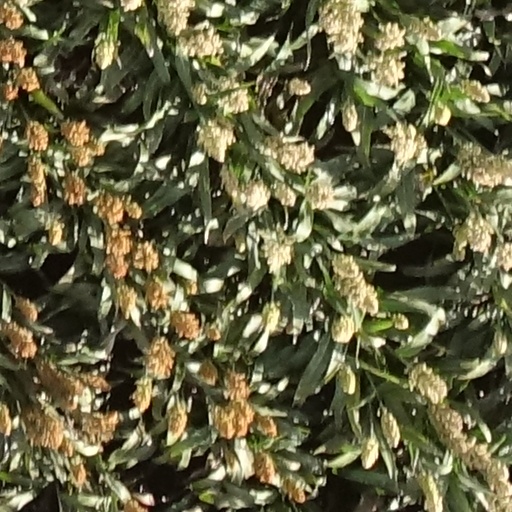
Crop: sorghum